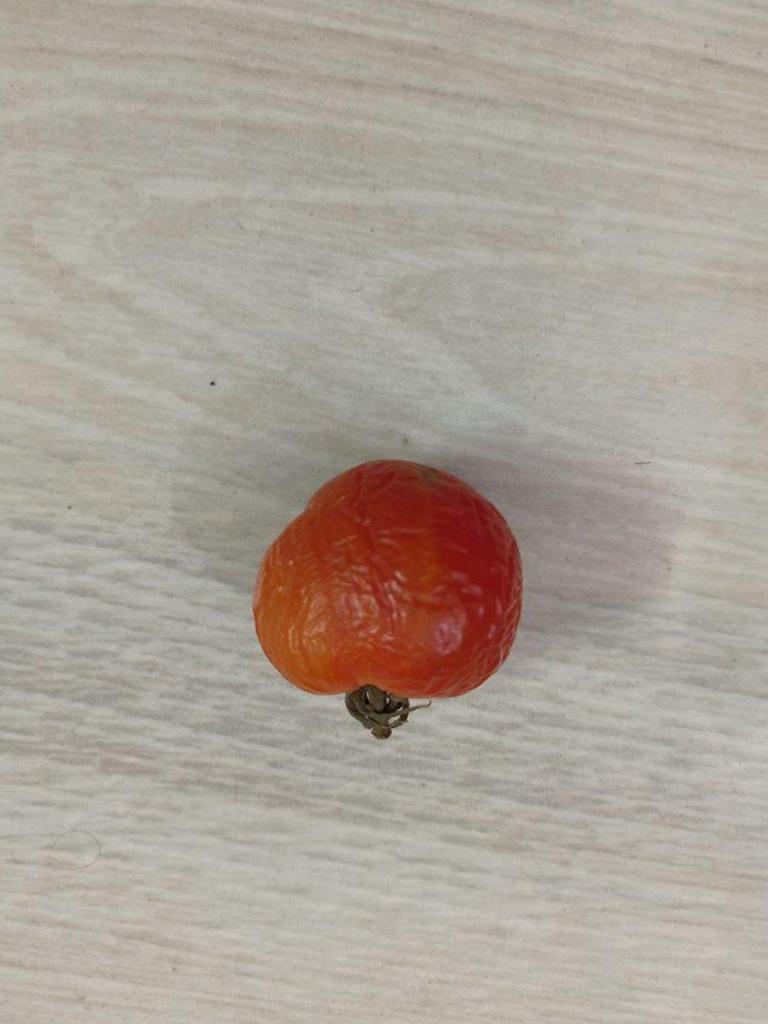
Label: Rotten